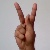
The image shows a hand gesture representing the letter 'K' in Indian Sign Language.